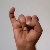
The image shows a hand gesture representing the letter 'I' in Indian Sign Language.